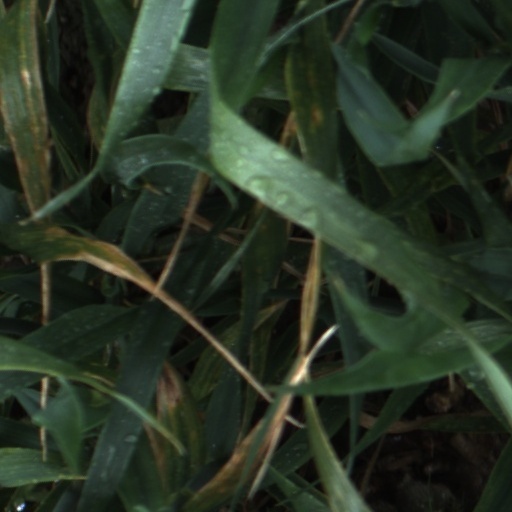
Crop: wheat